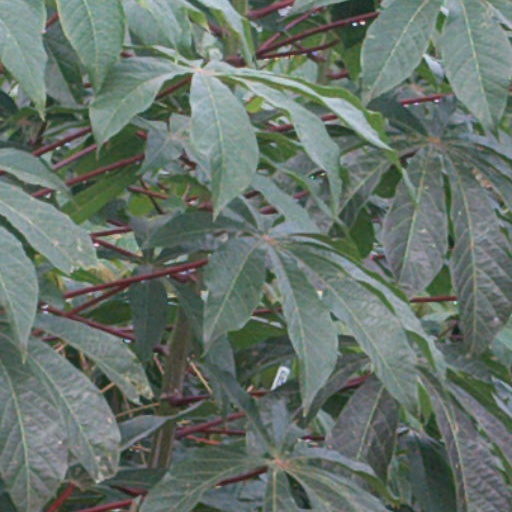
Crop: cassava